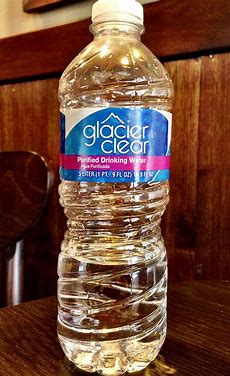
Label: plastic